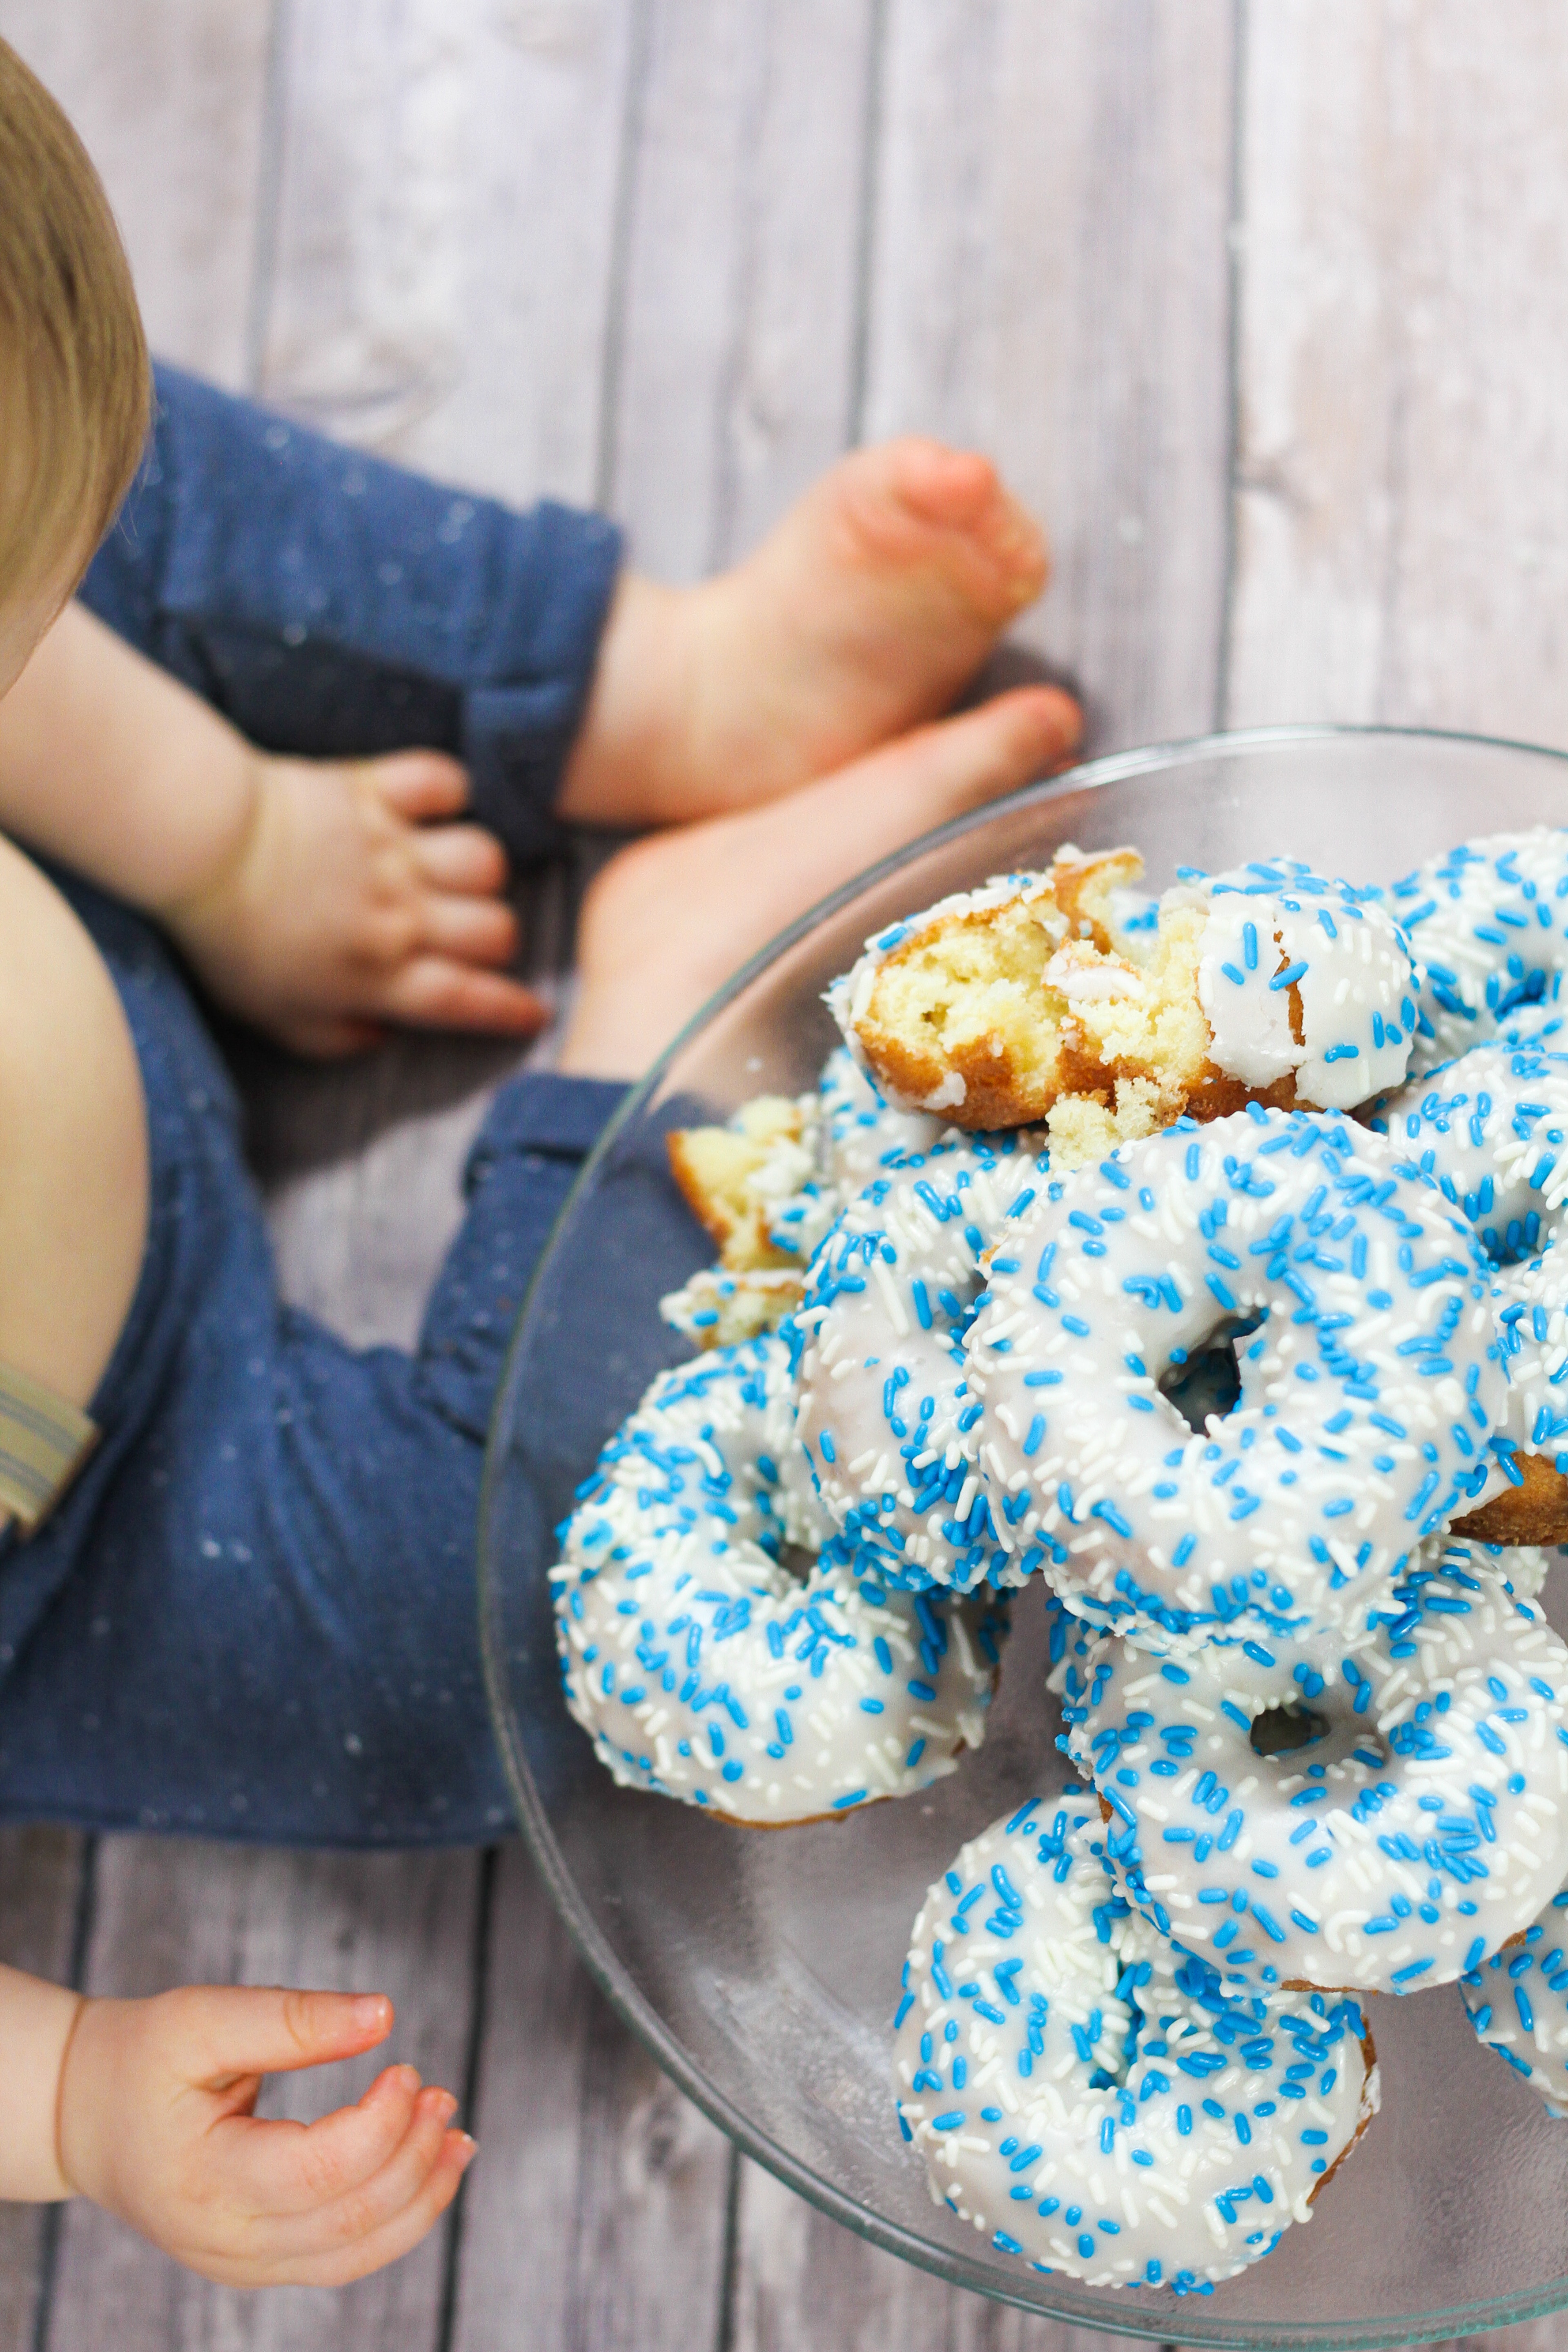
blue, play, textile, toddler, flower, pattern